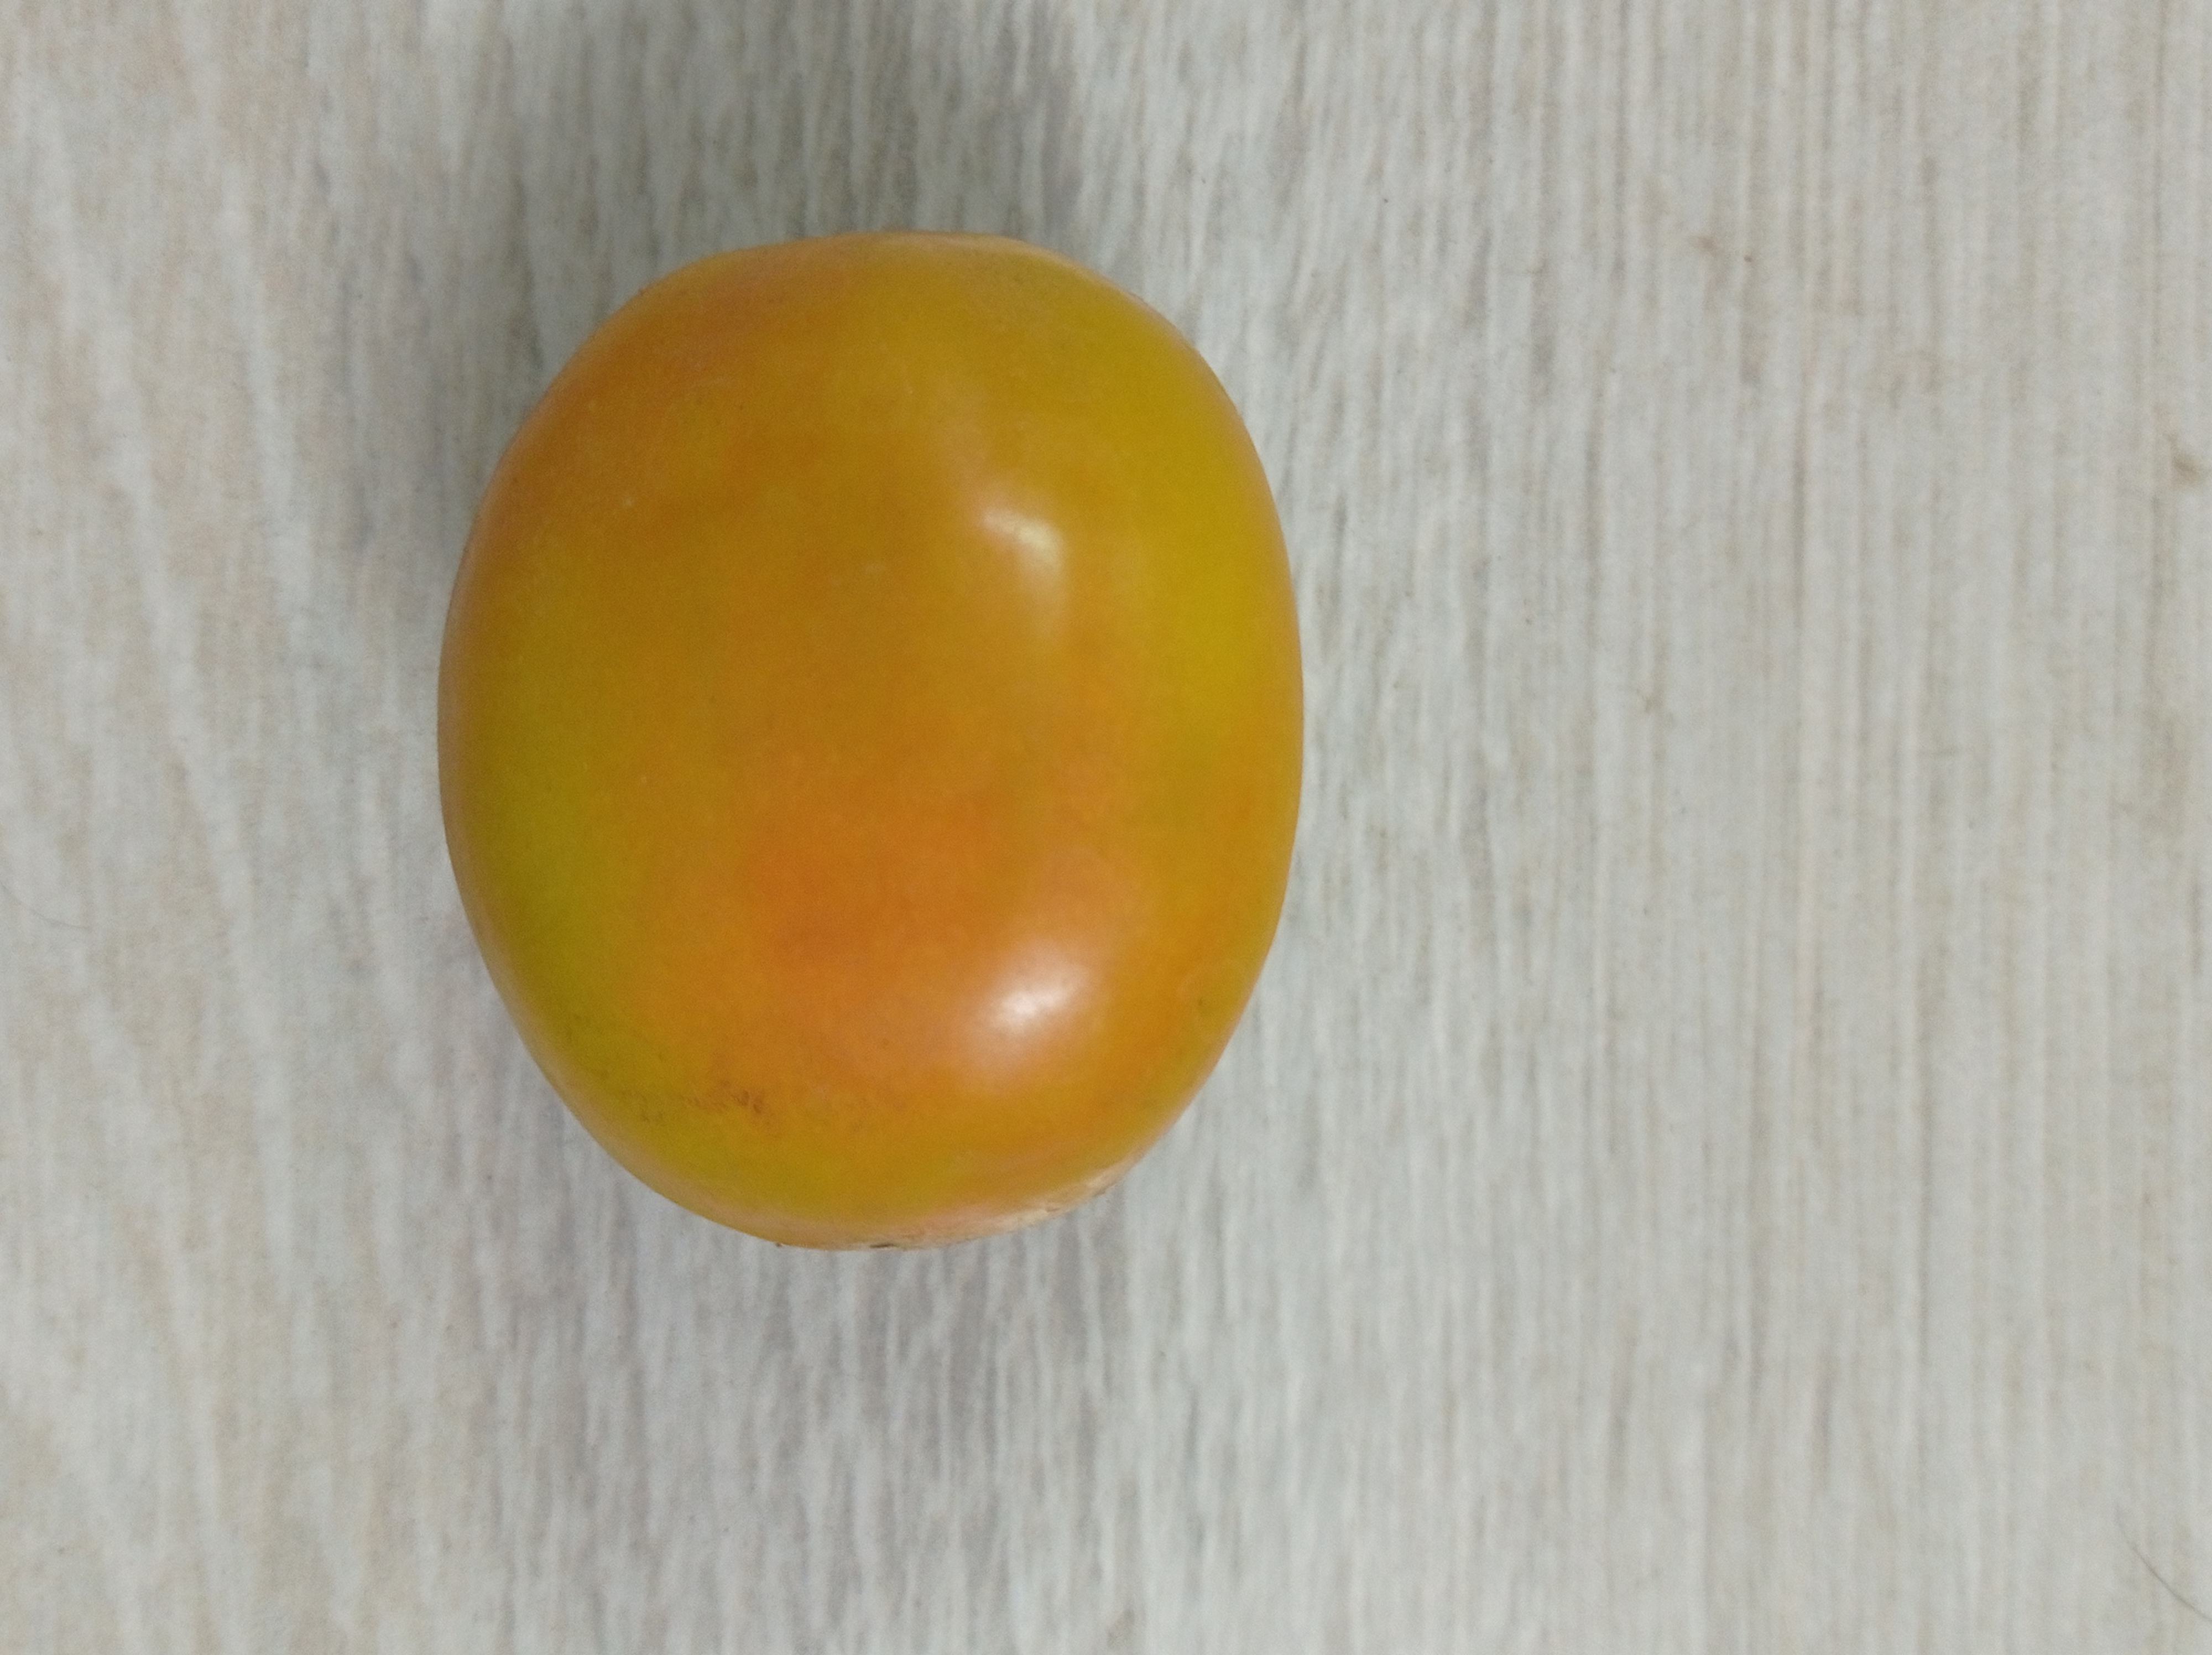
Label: Fresh